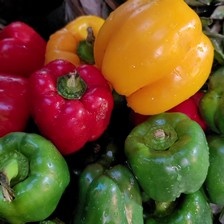
Label: capsicum